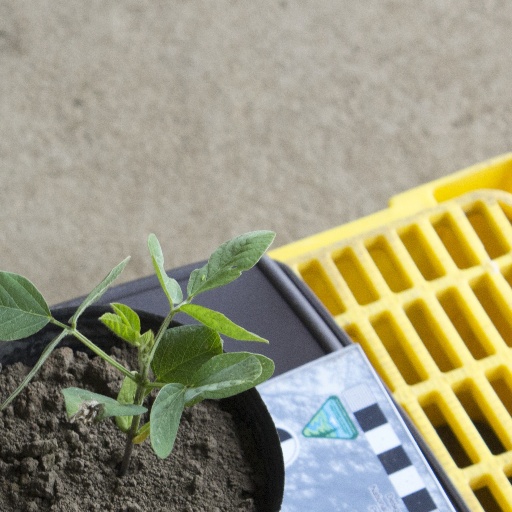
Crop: soybean